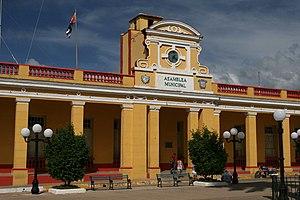
Hôtel de ville de Trinidad sur la place Céspedes, Cuba. Español: Asamblea Municipal de Trinidad, Cuba.